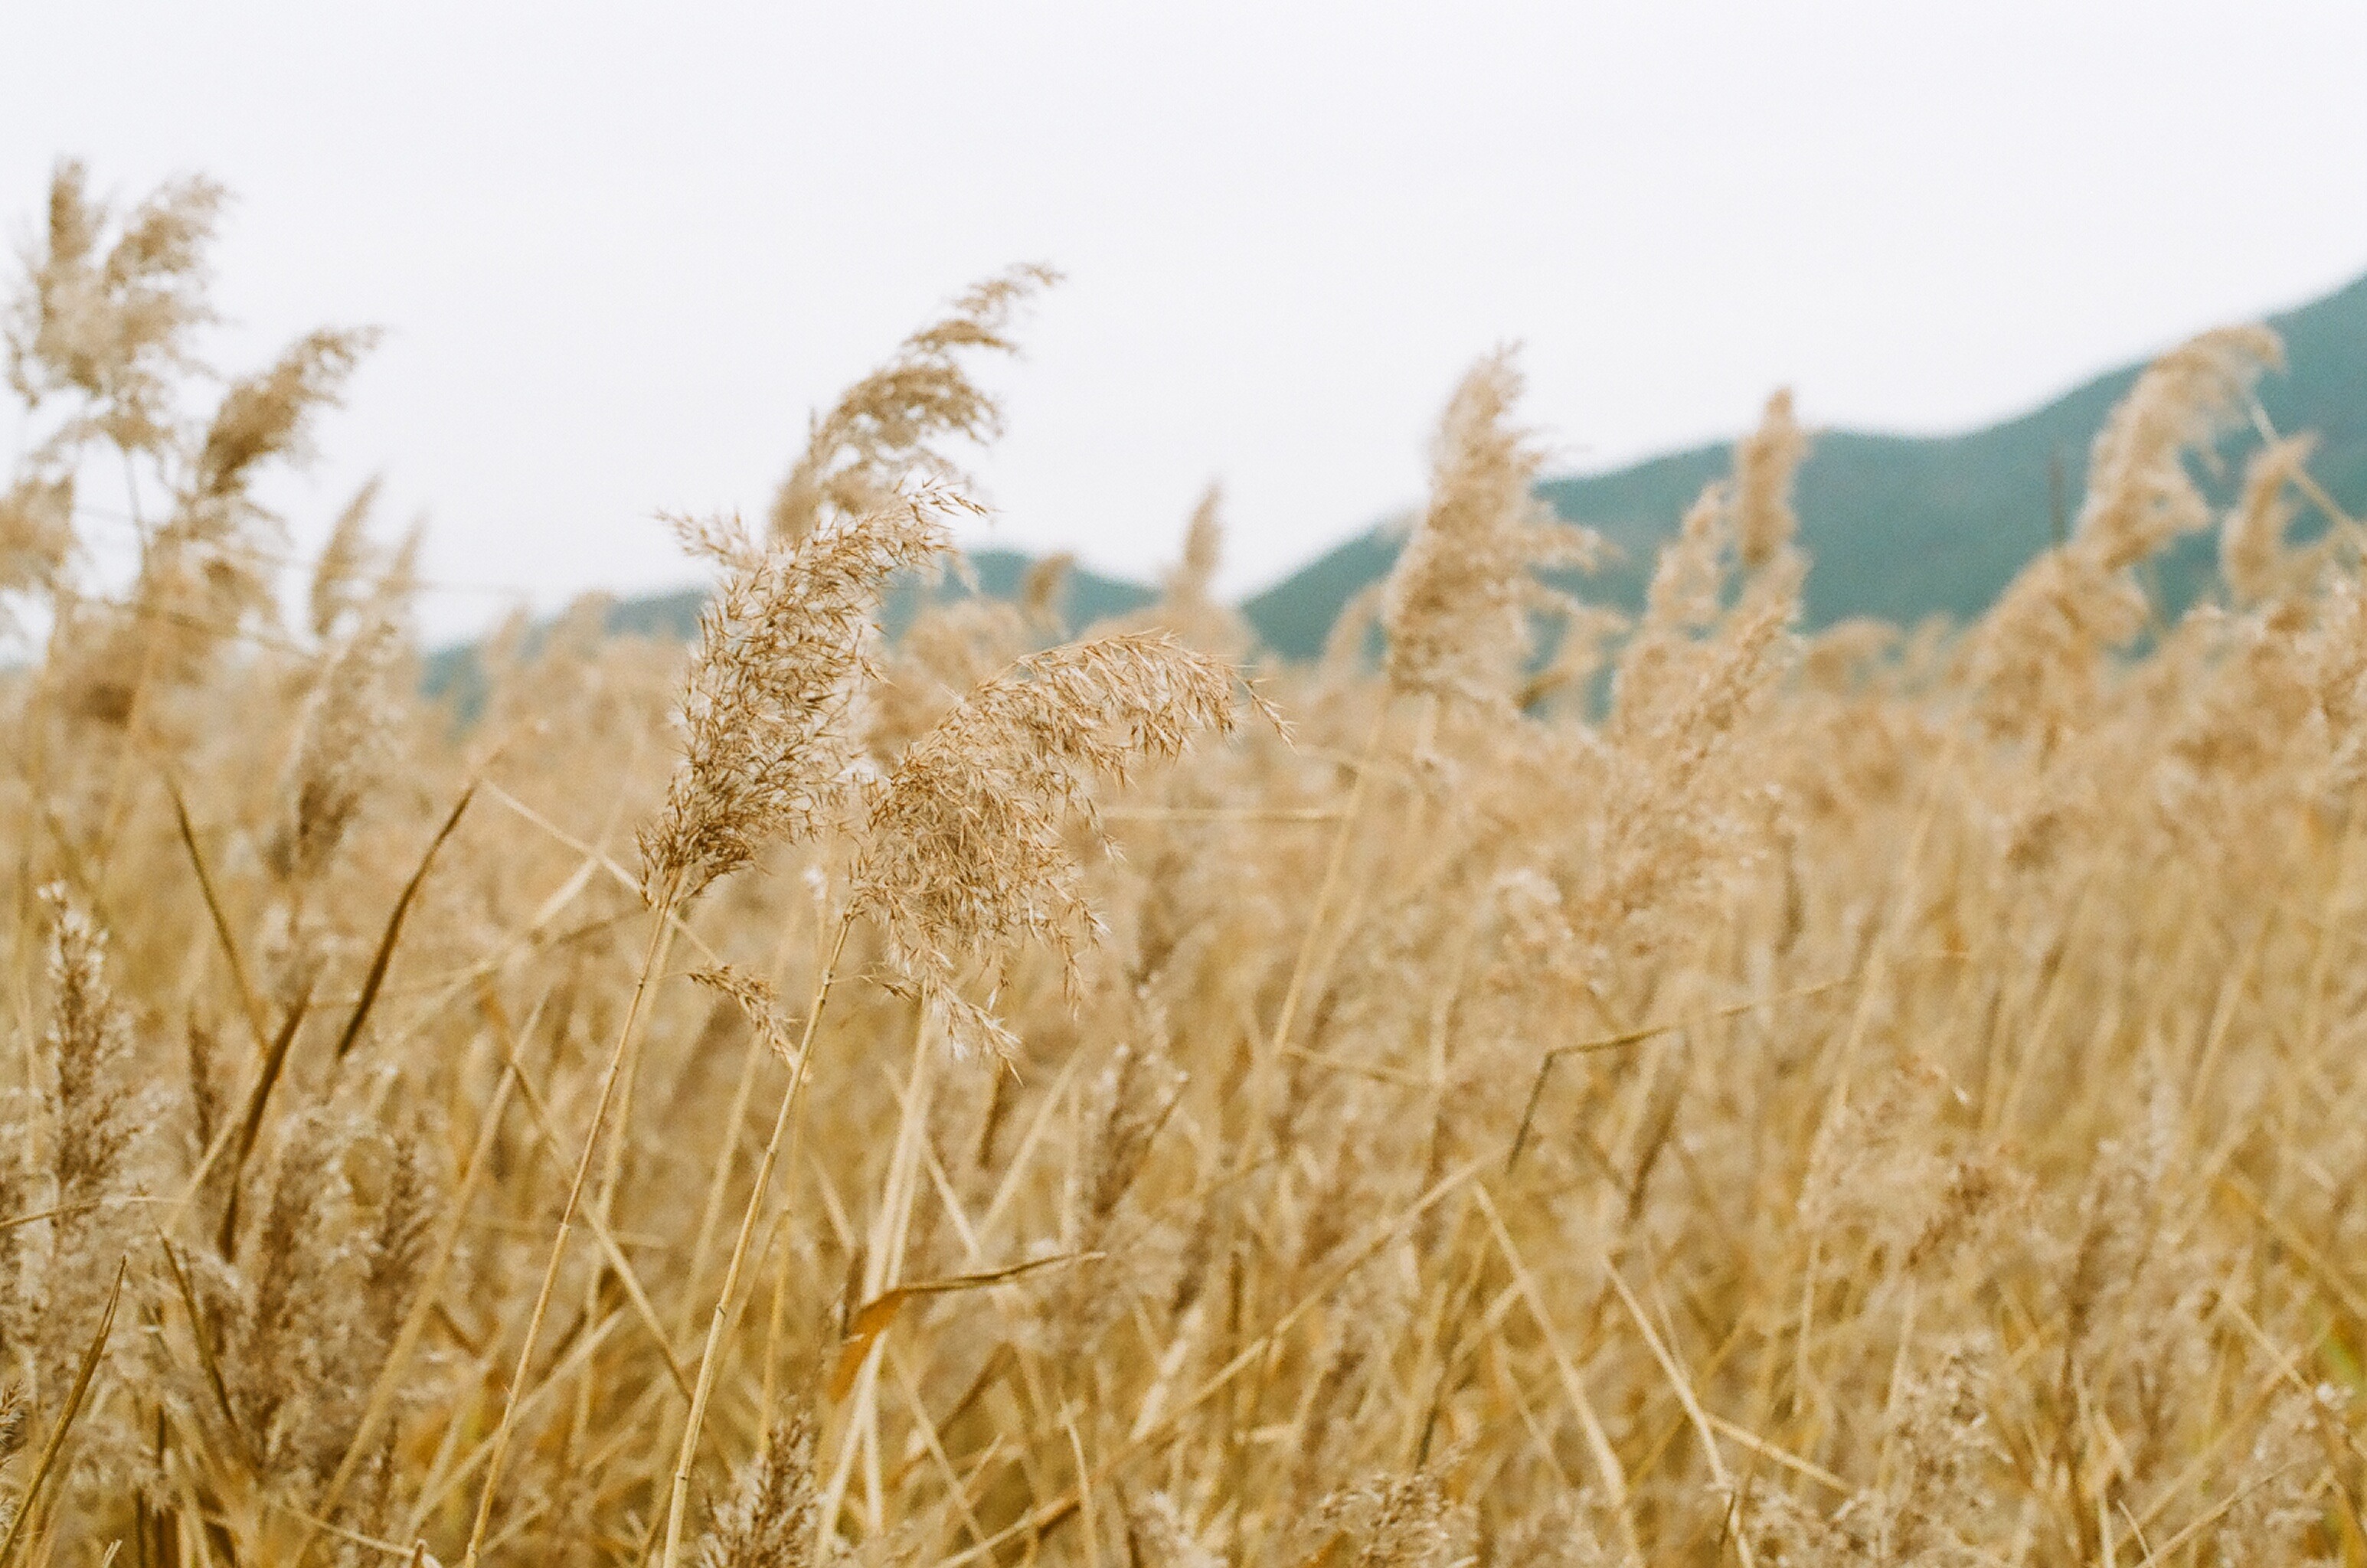
plant, field, wheat, prairie, reed, food, crop, autumn, agriculture, grassland, break, flowering plant, commodity, grass family, land plant, food grain